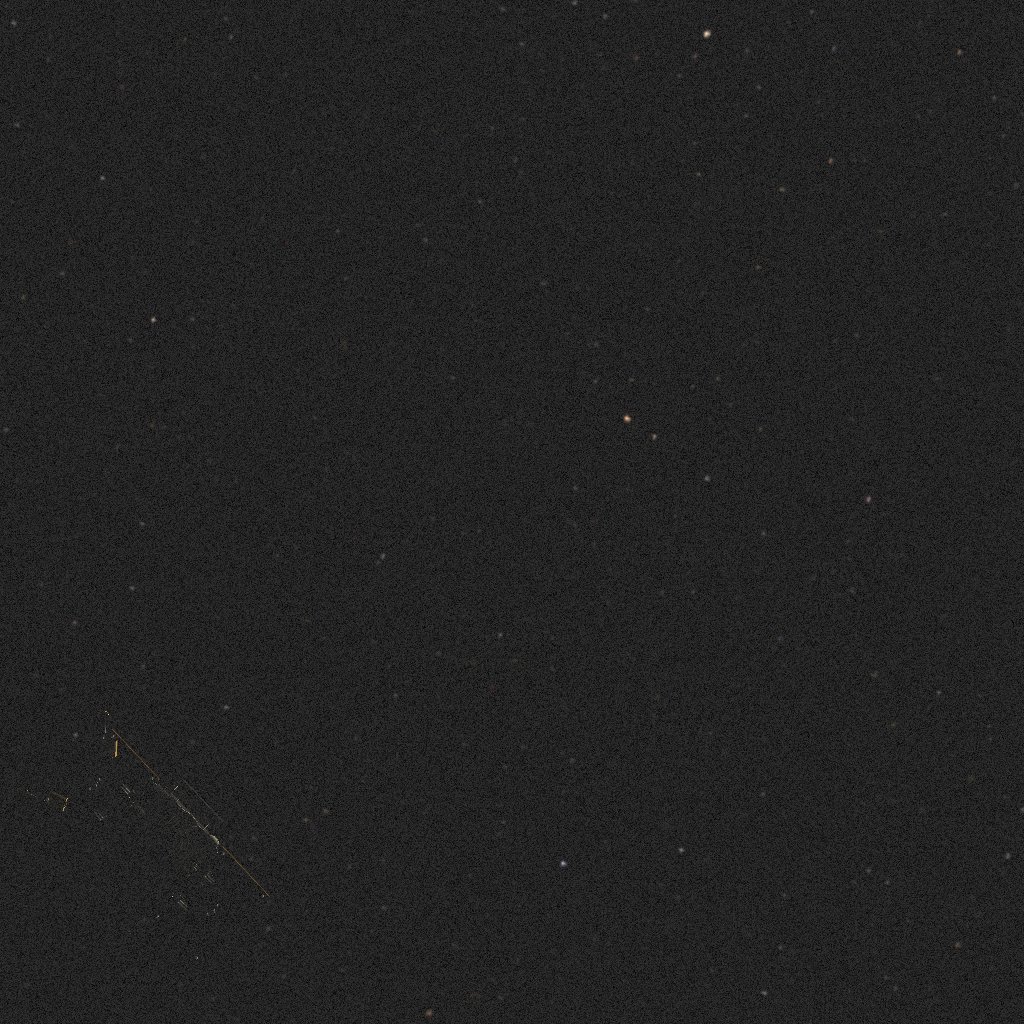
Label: proba_2